Strike Me Lucky

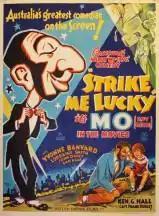
Theatrical poster

Strike Me Lucky is a 1934 Australian comedy musical film starring popular stage comic vaudevillian Roy Rene in his first and only film. It was the fourth feature film from Cinesound Productions but proved a box office disappointment. Director Ken G. Hall claimed it was the only one of his features not to go into profit within a few years of release, although the film eventually covered costs.